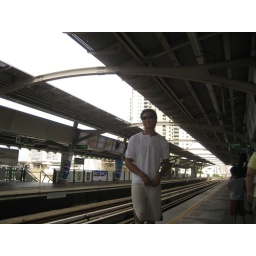
the sky train in Bangkok